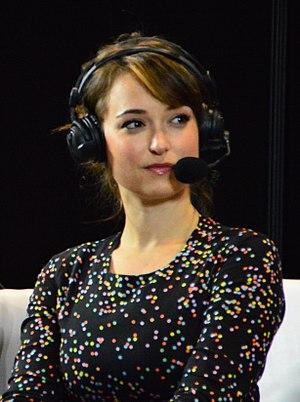
Milana Aleksandrovna Vayntrub est une actrice de cinéma et de télévision américaine.